List of Foster's Home for Imaginary Friends characters

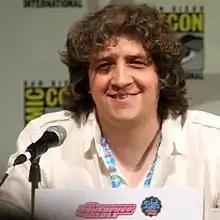
A man (Craig McCracken) with short, curly brown hair at a panel, smiling.

Craig McCracken, the creator of the show, designed the main characters of "Foster's Home for Imaginary Friends" himself. His goal was to create numerous and quirky characters while also portraying the creators of each imaginary friend. According to McCracken, the imaginary friends are created in a child's mind to protect them, provide companionship, and fill the void of loneliness.